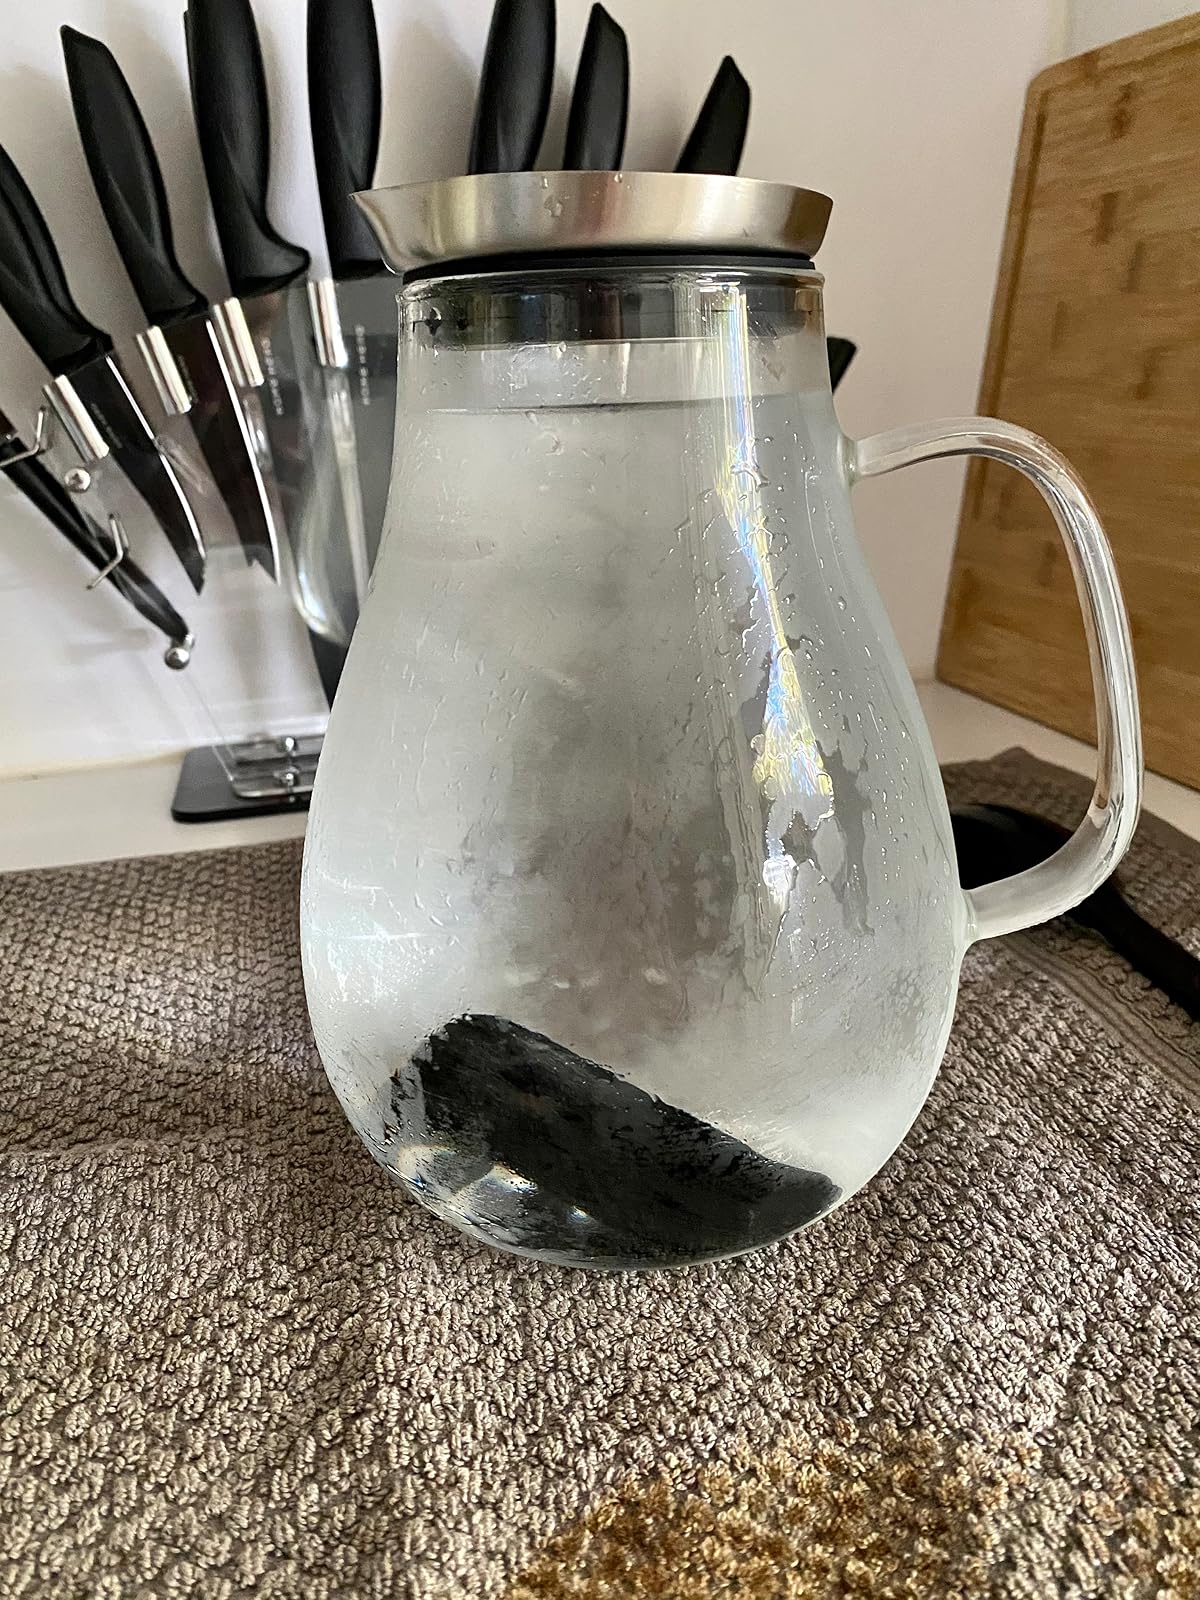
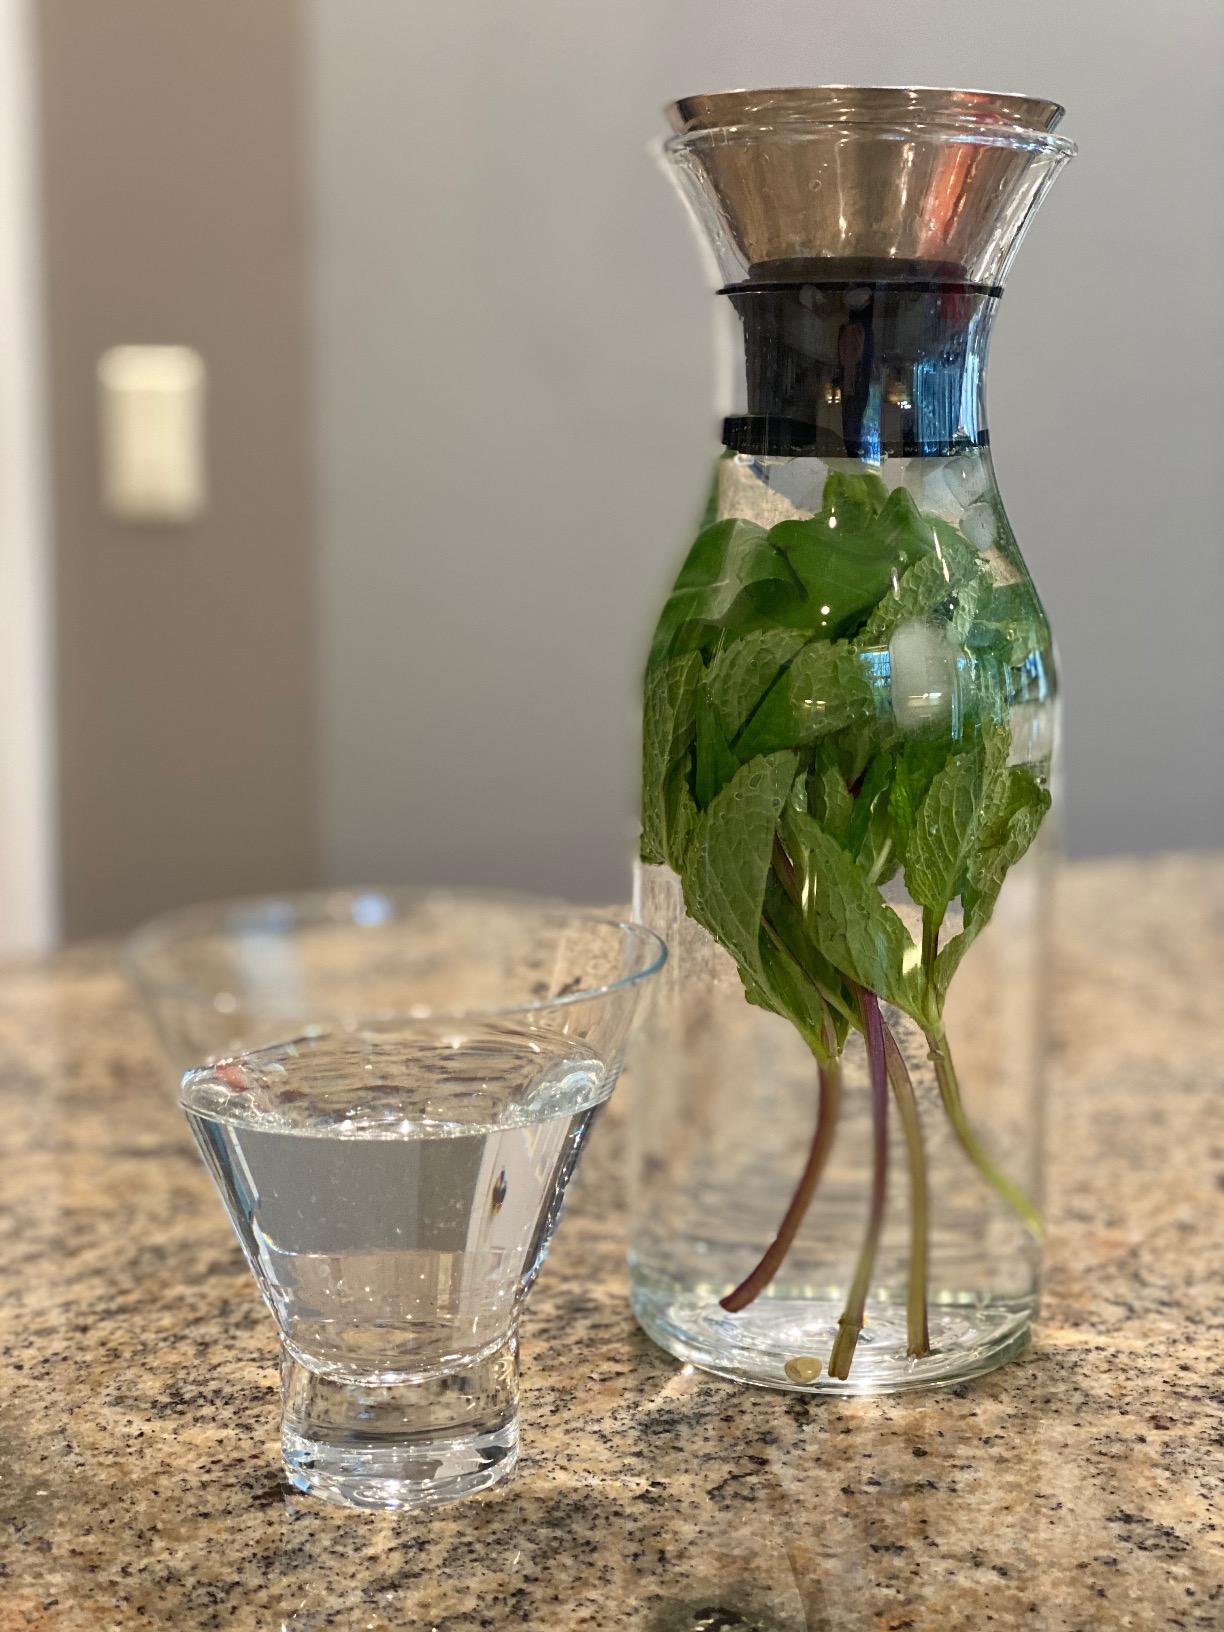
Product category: items_tea
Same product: no